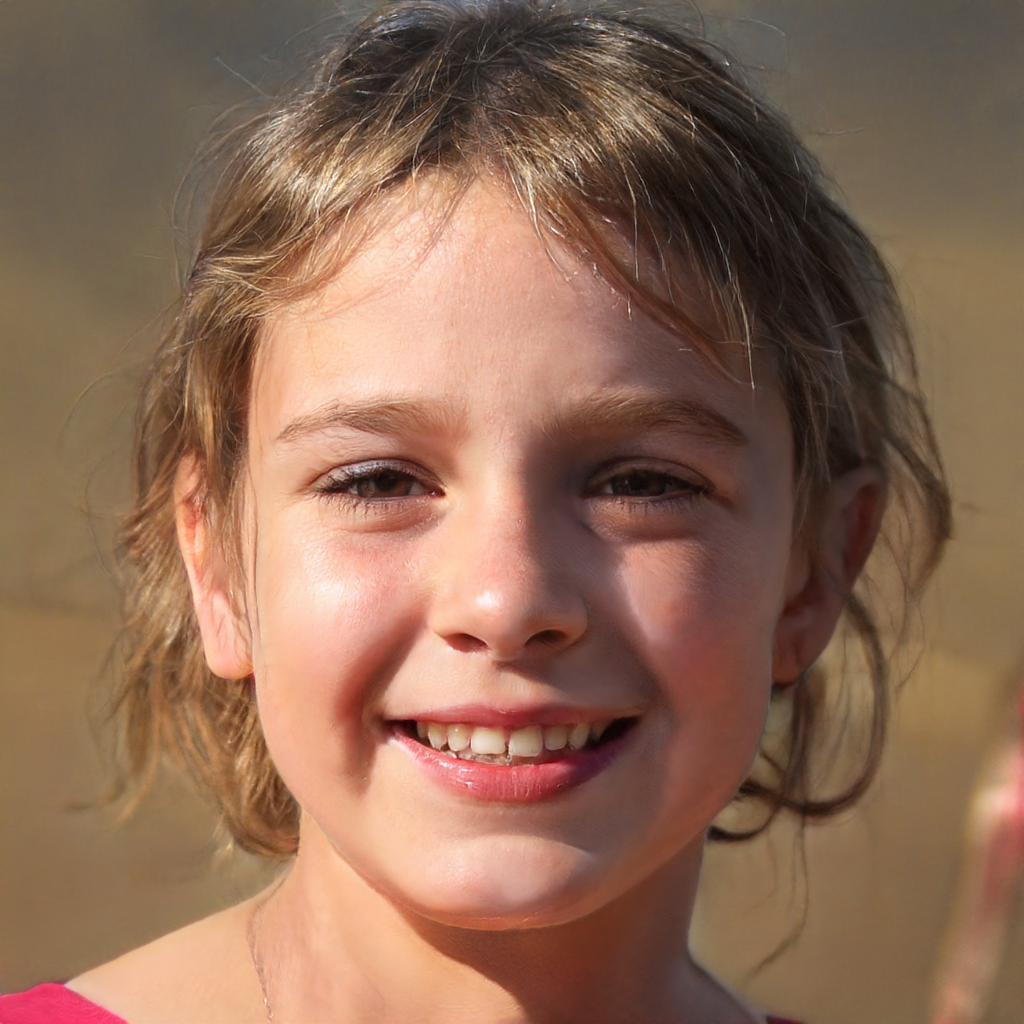
Portrait style: Real Portrait